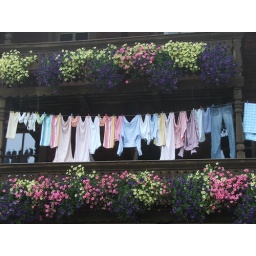
Washing and window box in Austria.